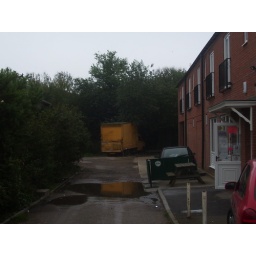
That yellow truck is swimming in the blood of the innocent.